2019 Chevrolet Sports Car Classic

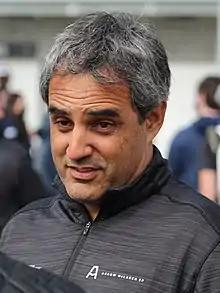
Juan Pablo Montoya "(pictured in 2021)" took the overall pole position for Acura Team Penske.

Friday's late afternoon qualification session was broken into two sessions that lasted 15 minutes each. Cars in GTD were sent out first and, after a ten-minute interval, DPi vehicles drove onto the track. All cars were required to be driven by one participant and the starting order was determined by the competitor's fastest lap. IMSA then arranged the grid so that the DPi field started in front of all GTD cars.